Ferenc Tahy

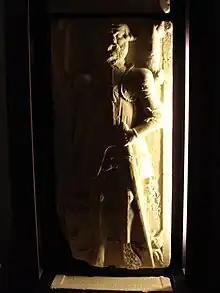
Tahy's tomb relief, depicting himself.

Ferenc Tahy de Tahvár et Tarkő, (also known as Franjo Tahi, or Tahy in Croatian and as Ferenc Tahi in Slovenian; 1526–1573) was a Hungarian–Croatian nobleman from the , which draws its origins from Pilis County. He was known to have held the positions of royal adviser and master of the horse. His cruel treatment of serfs was one of the causes of Croatian–Slovene Peasant Revolt.